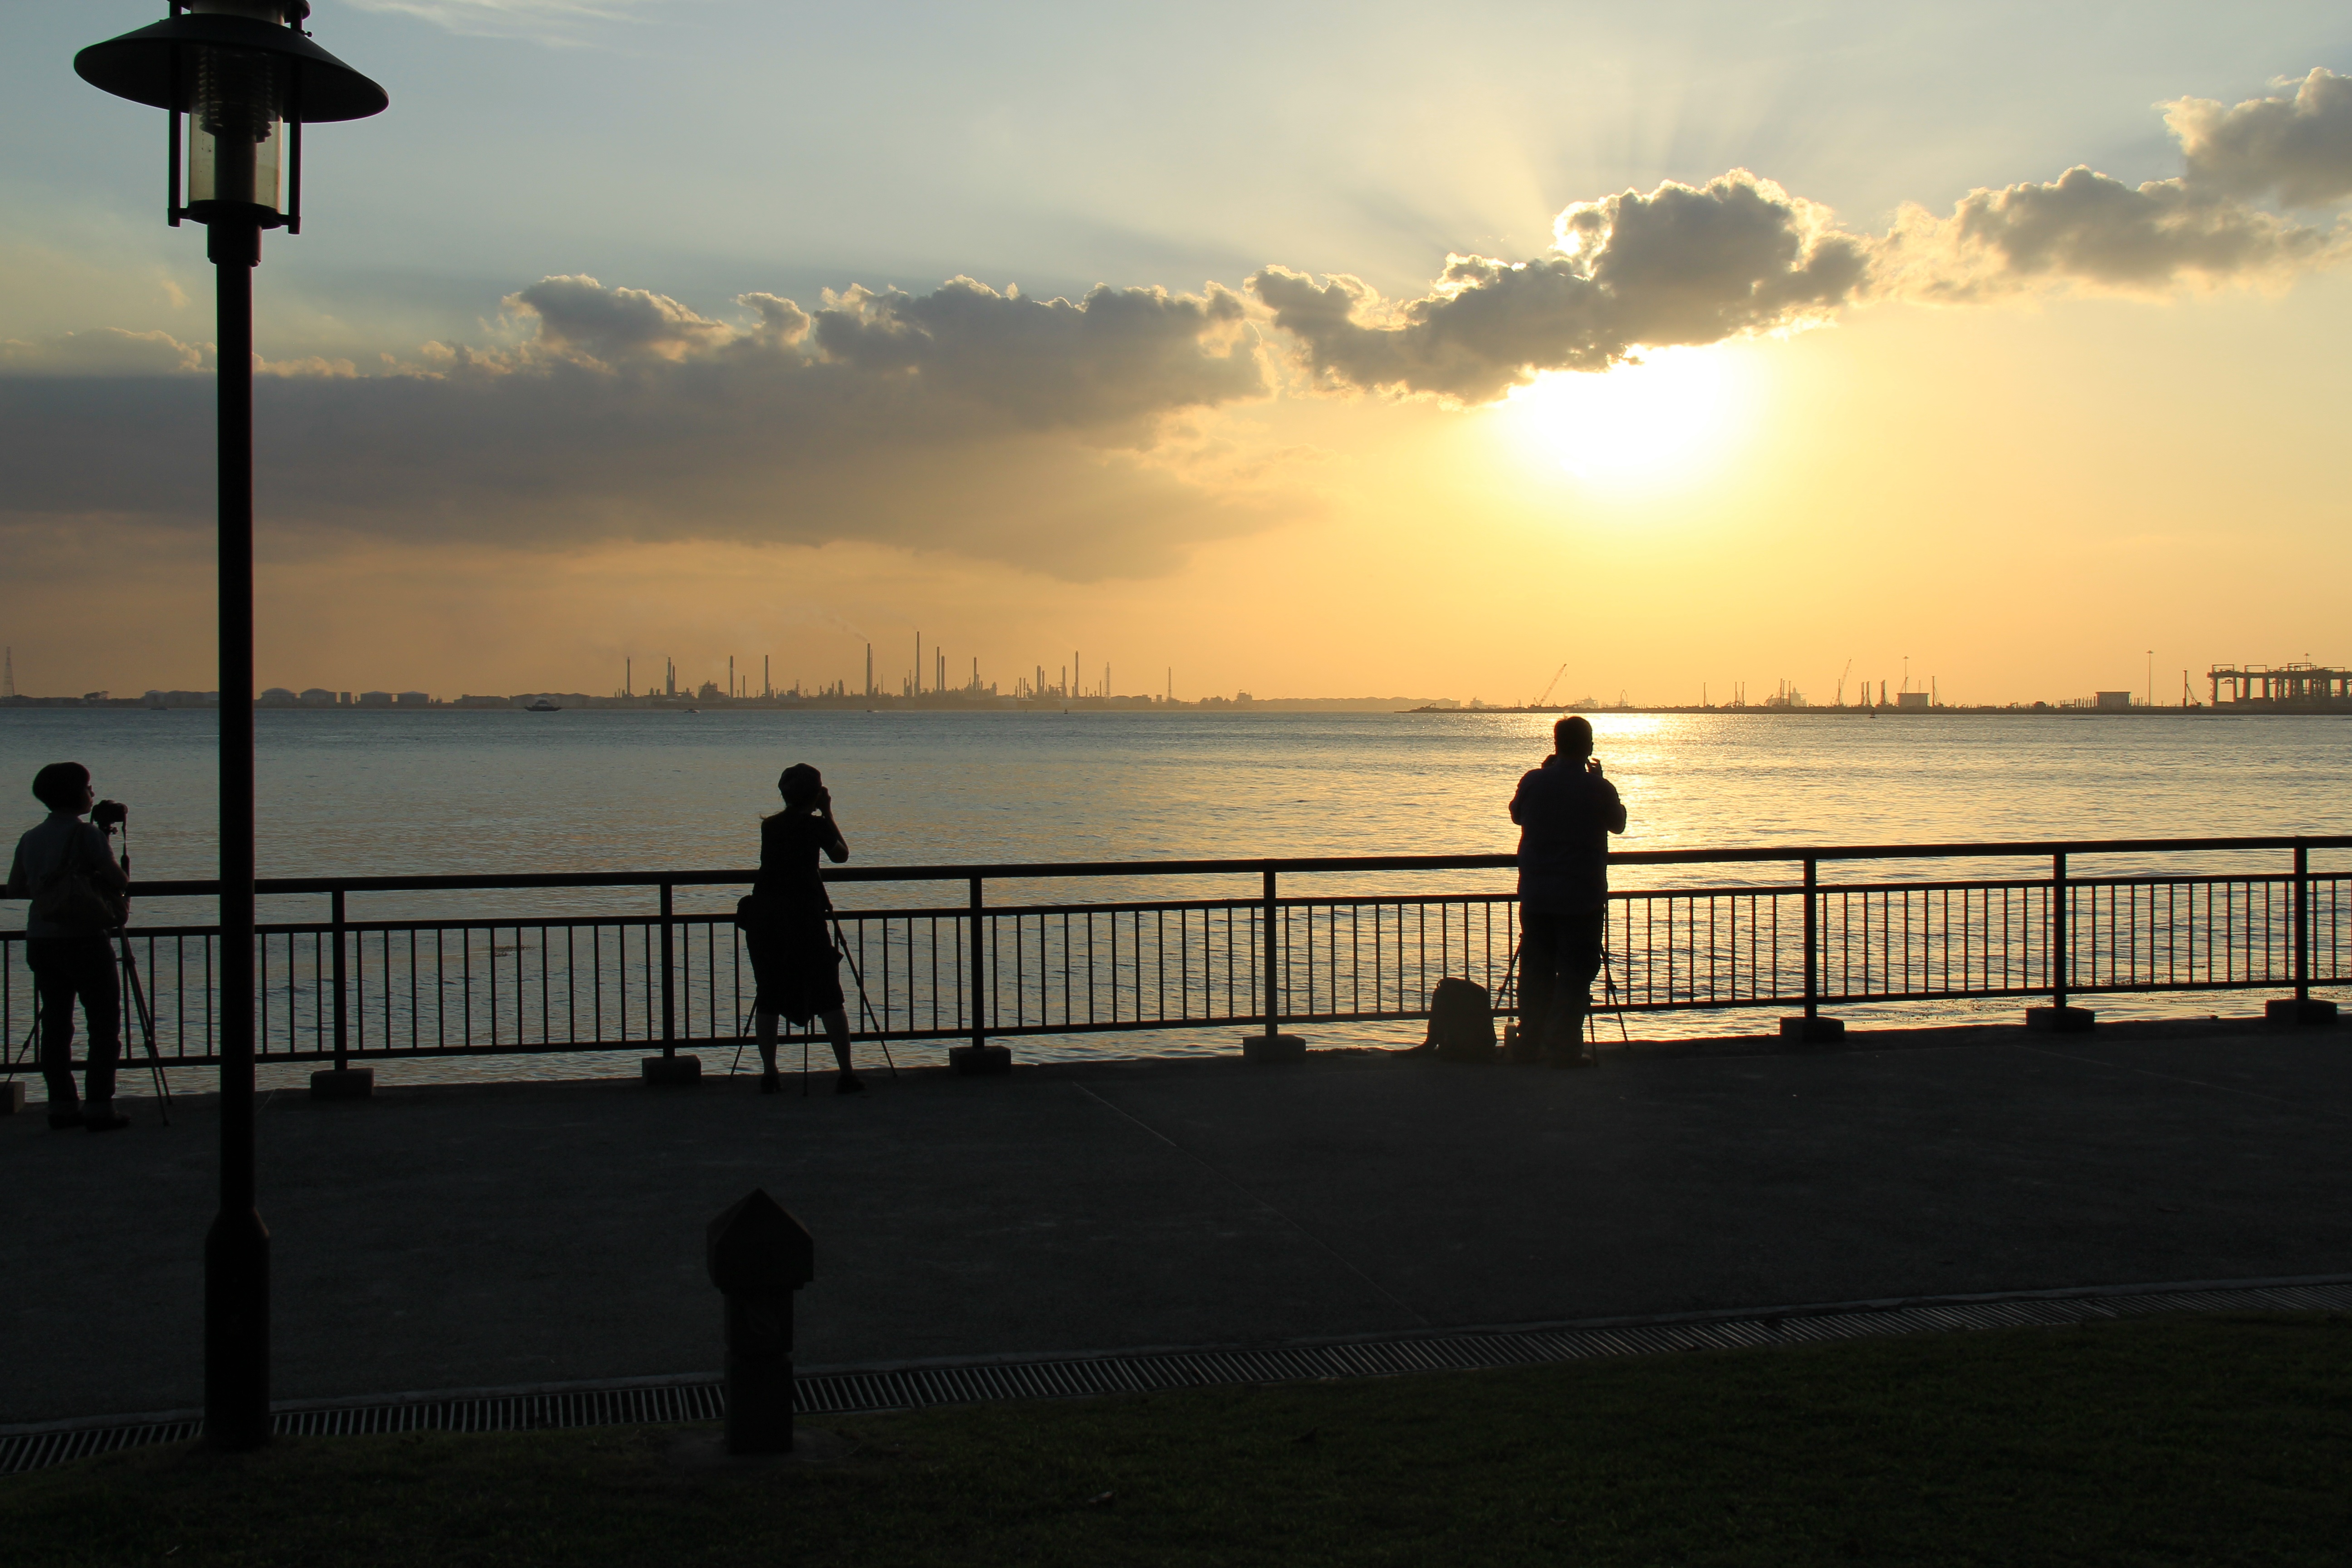
beach, sea, coast, ocean, horizon, cloud, sun, sunrise, sunset, sunlight, morning, shore, dawn, pier, dusk, evening, body of water, atmospheric phenomenon